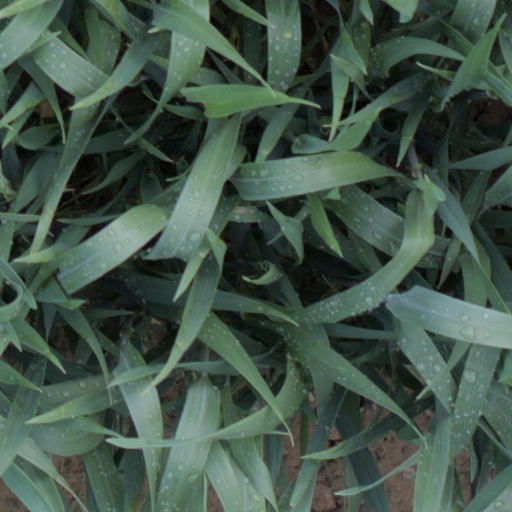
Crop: wheat